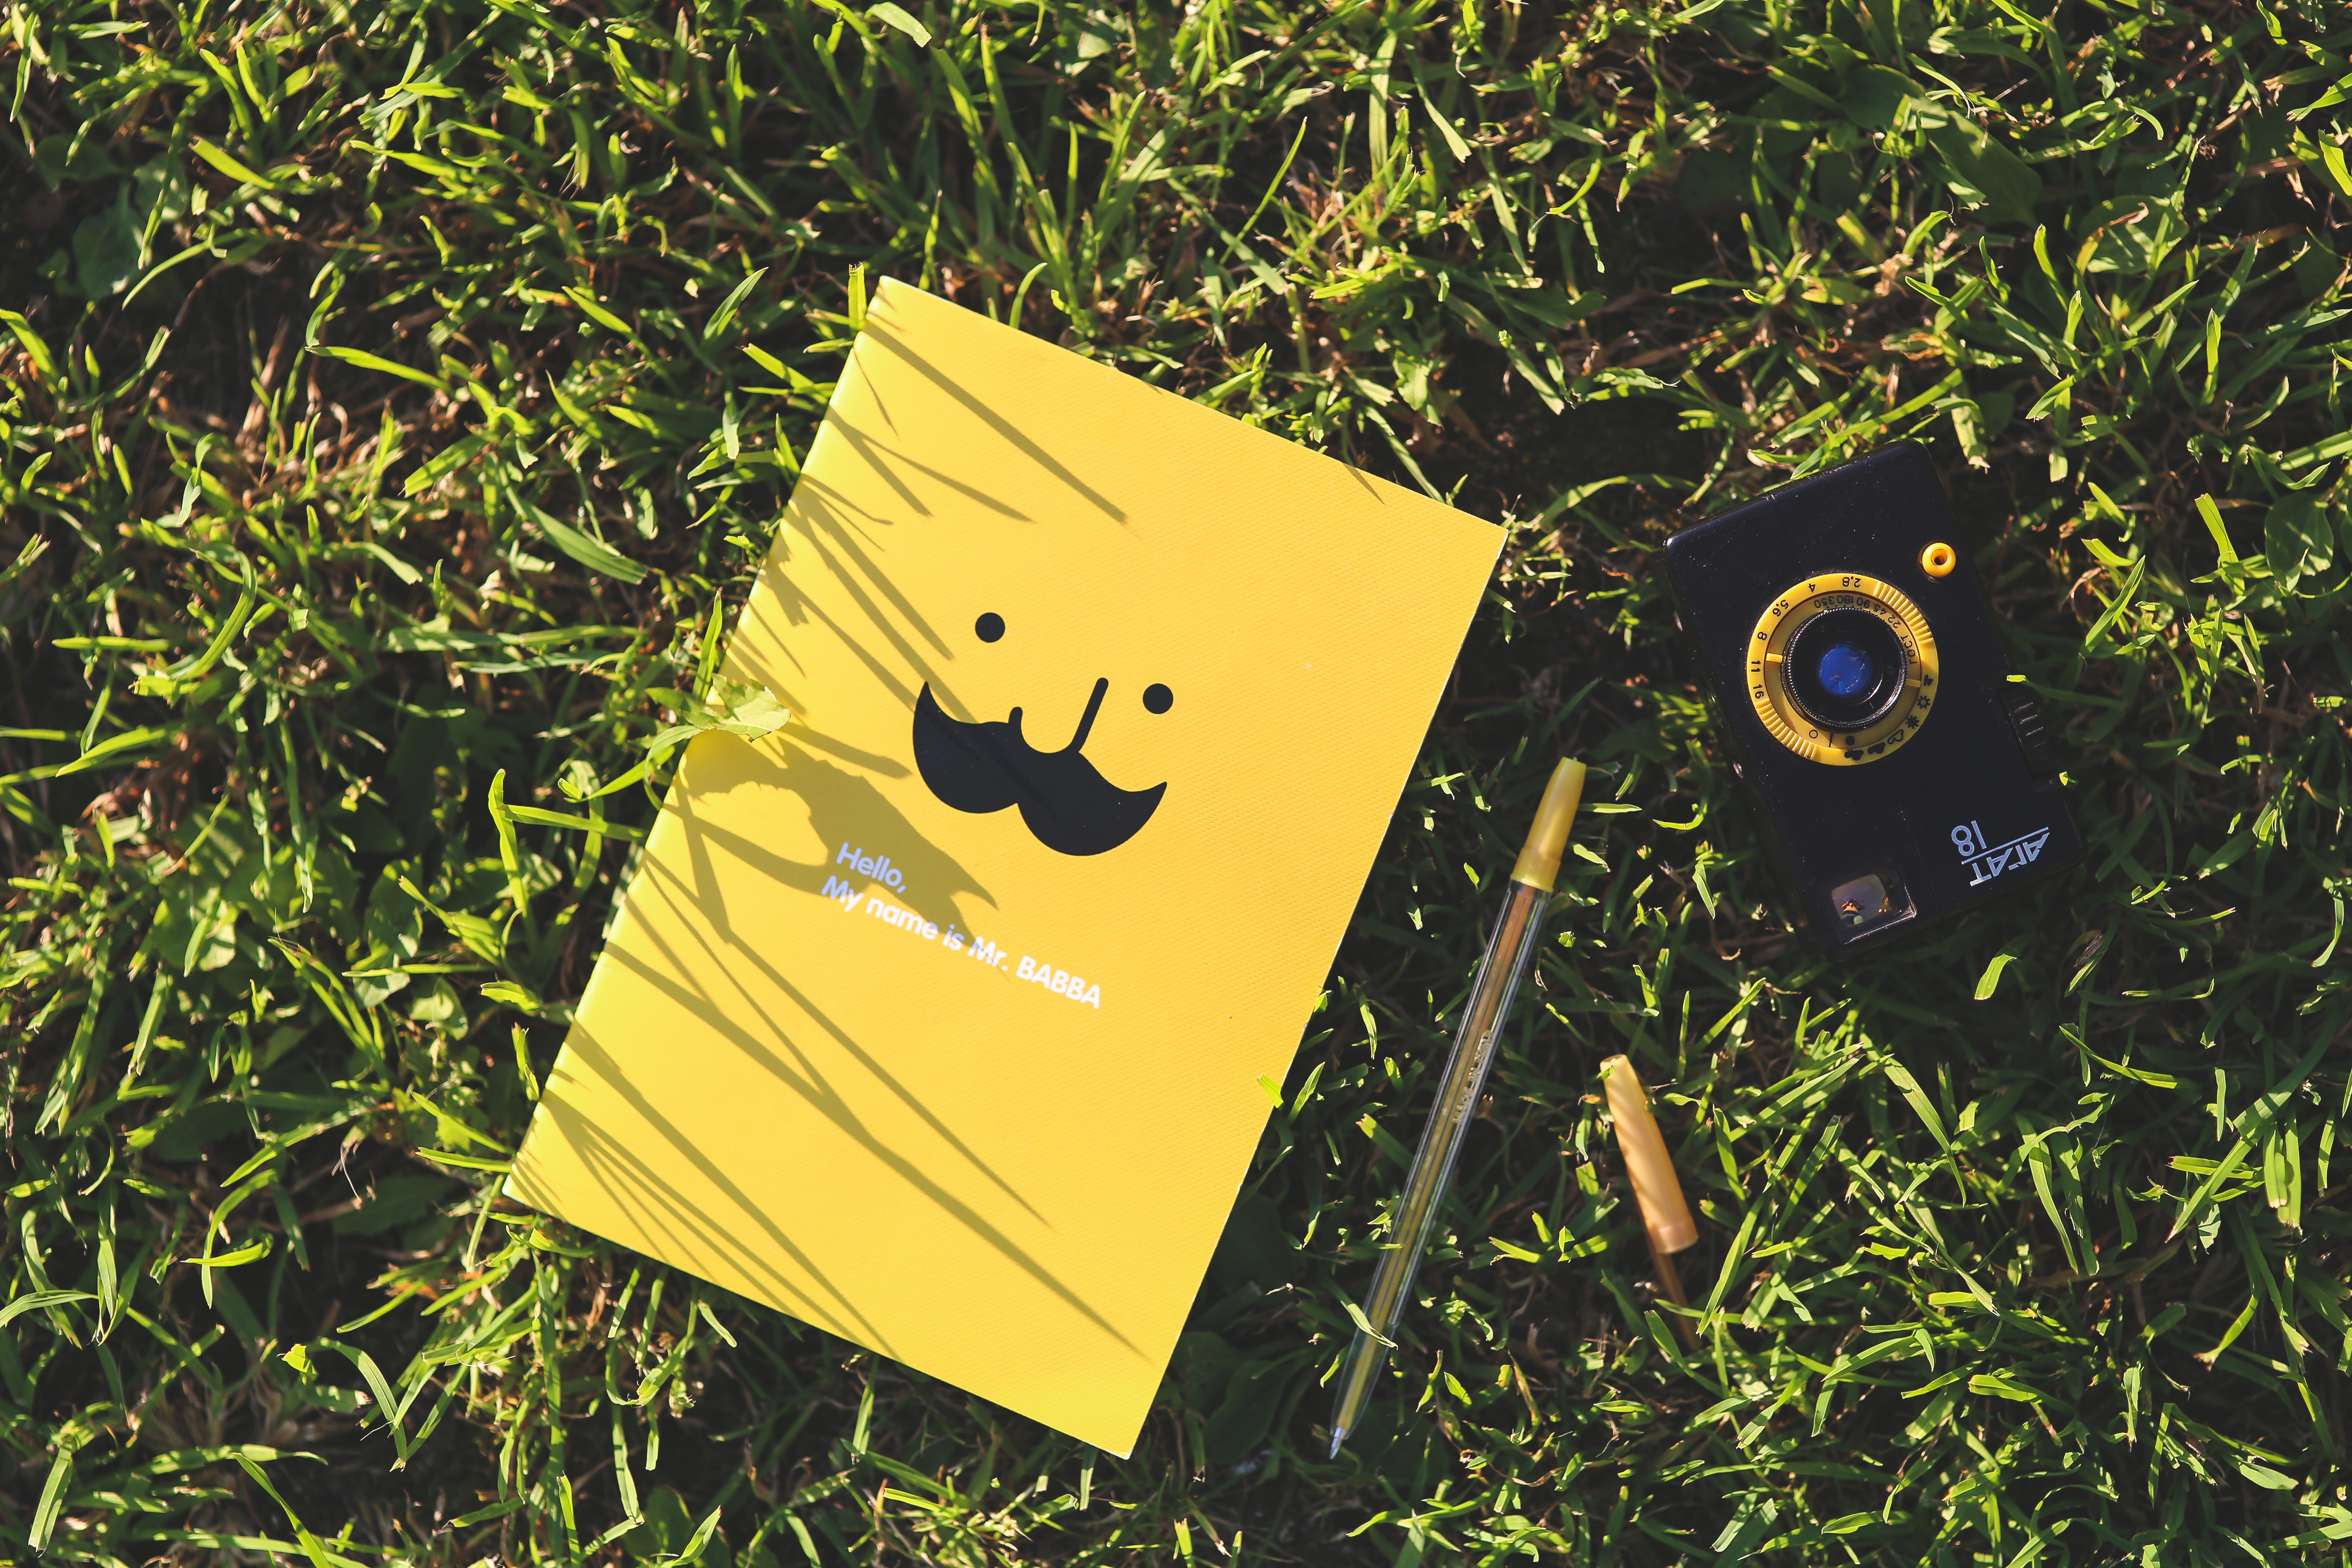
notebook, grass, lawn, camera, leaf, flower, pen, green, jungle, insect, botany, yellow, mustache, bee, funny, school, membrane winged insect